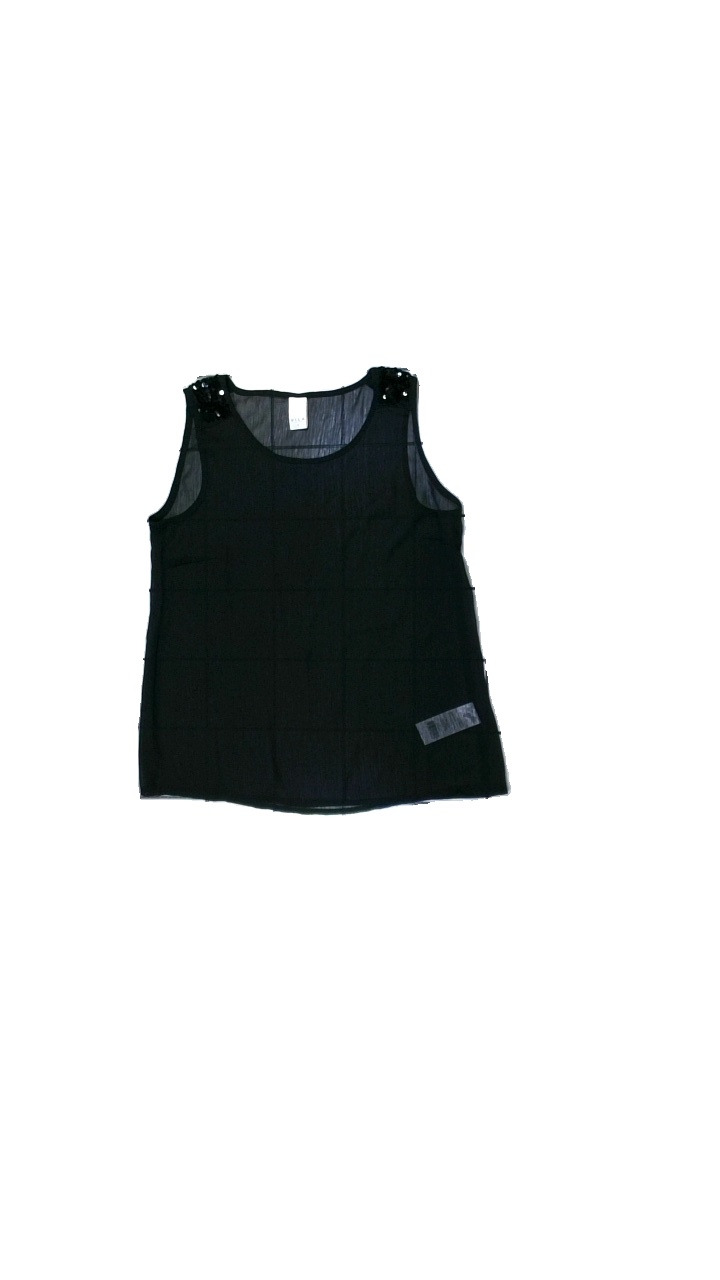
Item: Blouse (Ladies)
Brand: Vila
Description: Sheer blouse with sequence details
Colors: Black
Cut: Regular, C-collar
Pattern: Glitter
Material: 100% polyester
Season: All
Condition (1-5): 5
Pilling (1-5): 5
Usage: Reuse
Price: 50-100